John Edwards 2008 presidential campaign

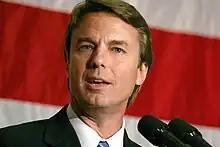
John Edwards speaking in Detroit on April 21, 2007

On March 22, 2007, Edwards and his wife announced that she was diagnosed with stage-IV breast cancer, with newly discovered metastases to the bone and possibly to her lung. They said that the cancer was "no longer curable, but is completely treatable" and that they planned to continue campaigning together with an occasional break when Ms. Edwards requires treatment, saying "The campaign goes on strongly." This ended erroneous media speculation prior to the press conference that Edwards would announce a suspension of his campaign.